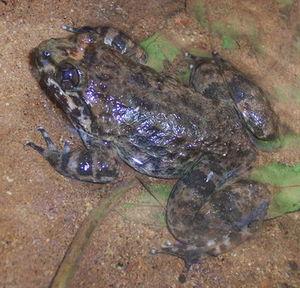
Limnonectes est un genre d'amphibiens de la famille des Dicroglossidae.